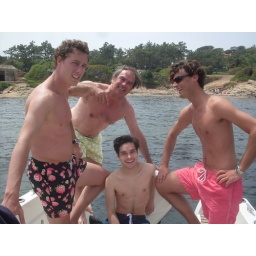
Me, my homestay dad (Henri), my homestay mom's son (Axel), and his friend (Charles) on a boat near a beach near St. Tropez.